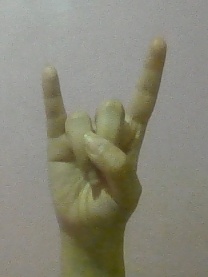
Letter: la